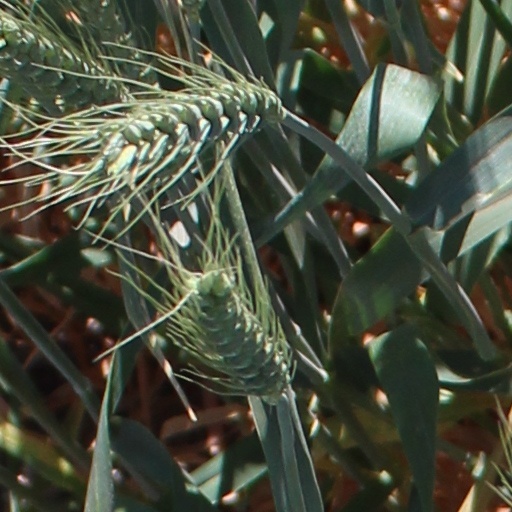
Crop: wheat